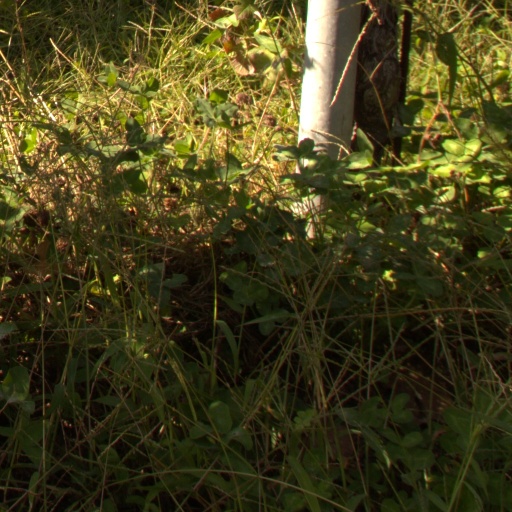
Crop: grape